Locate the barista tools in this POV image.
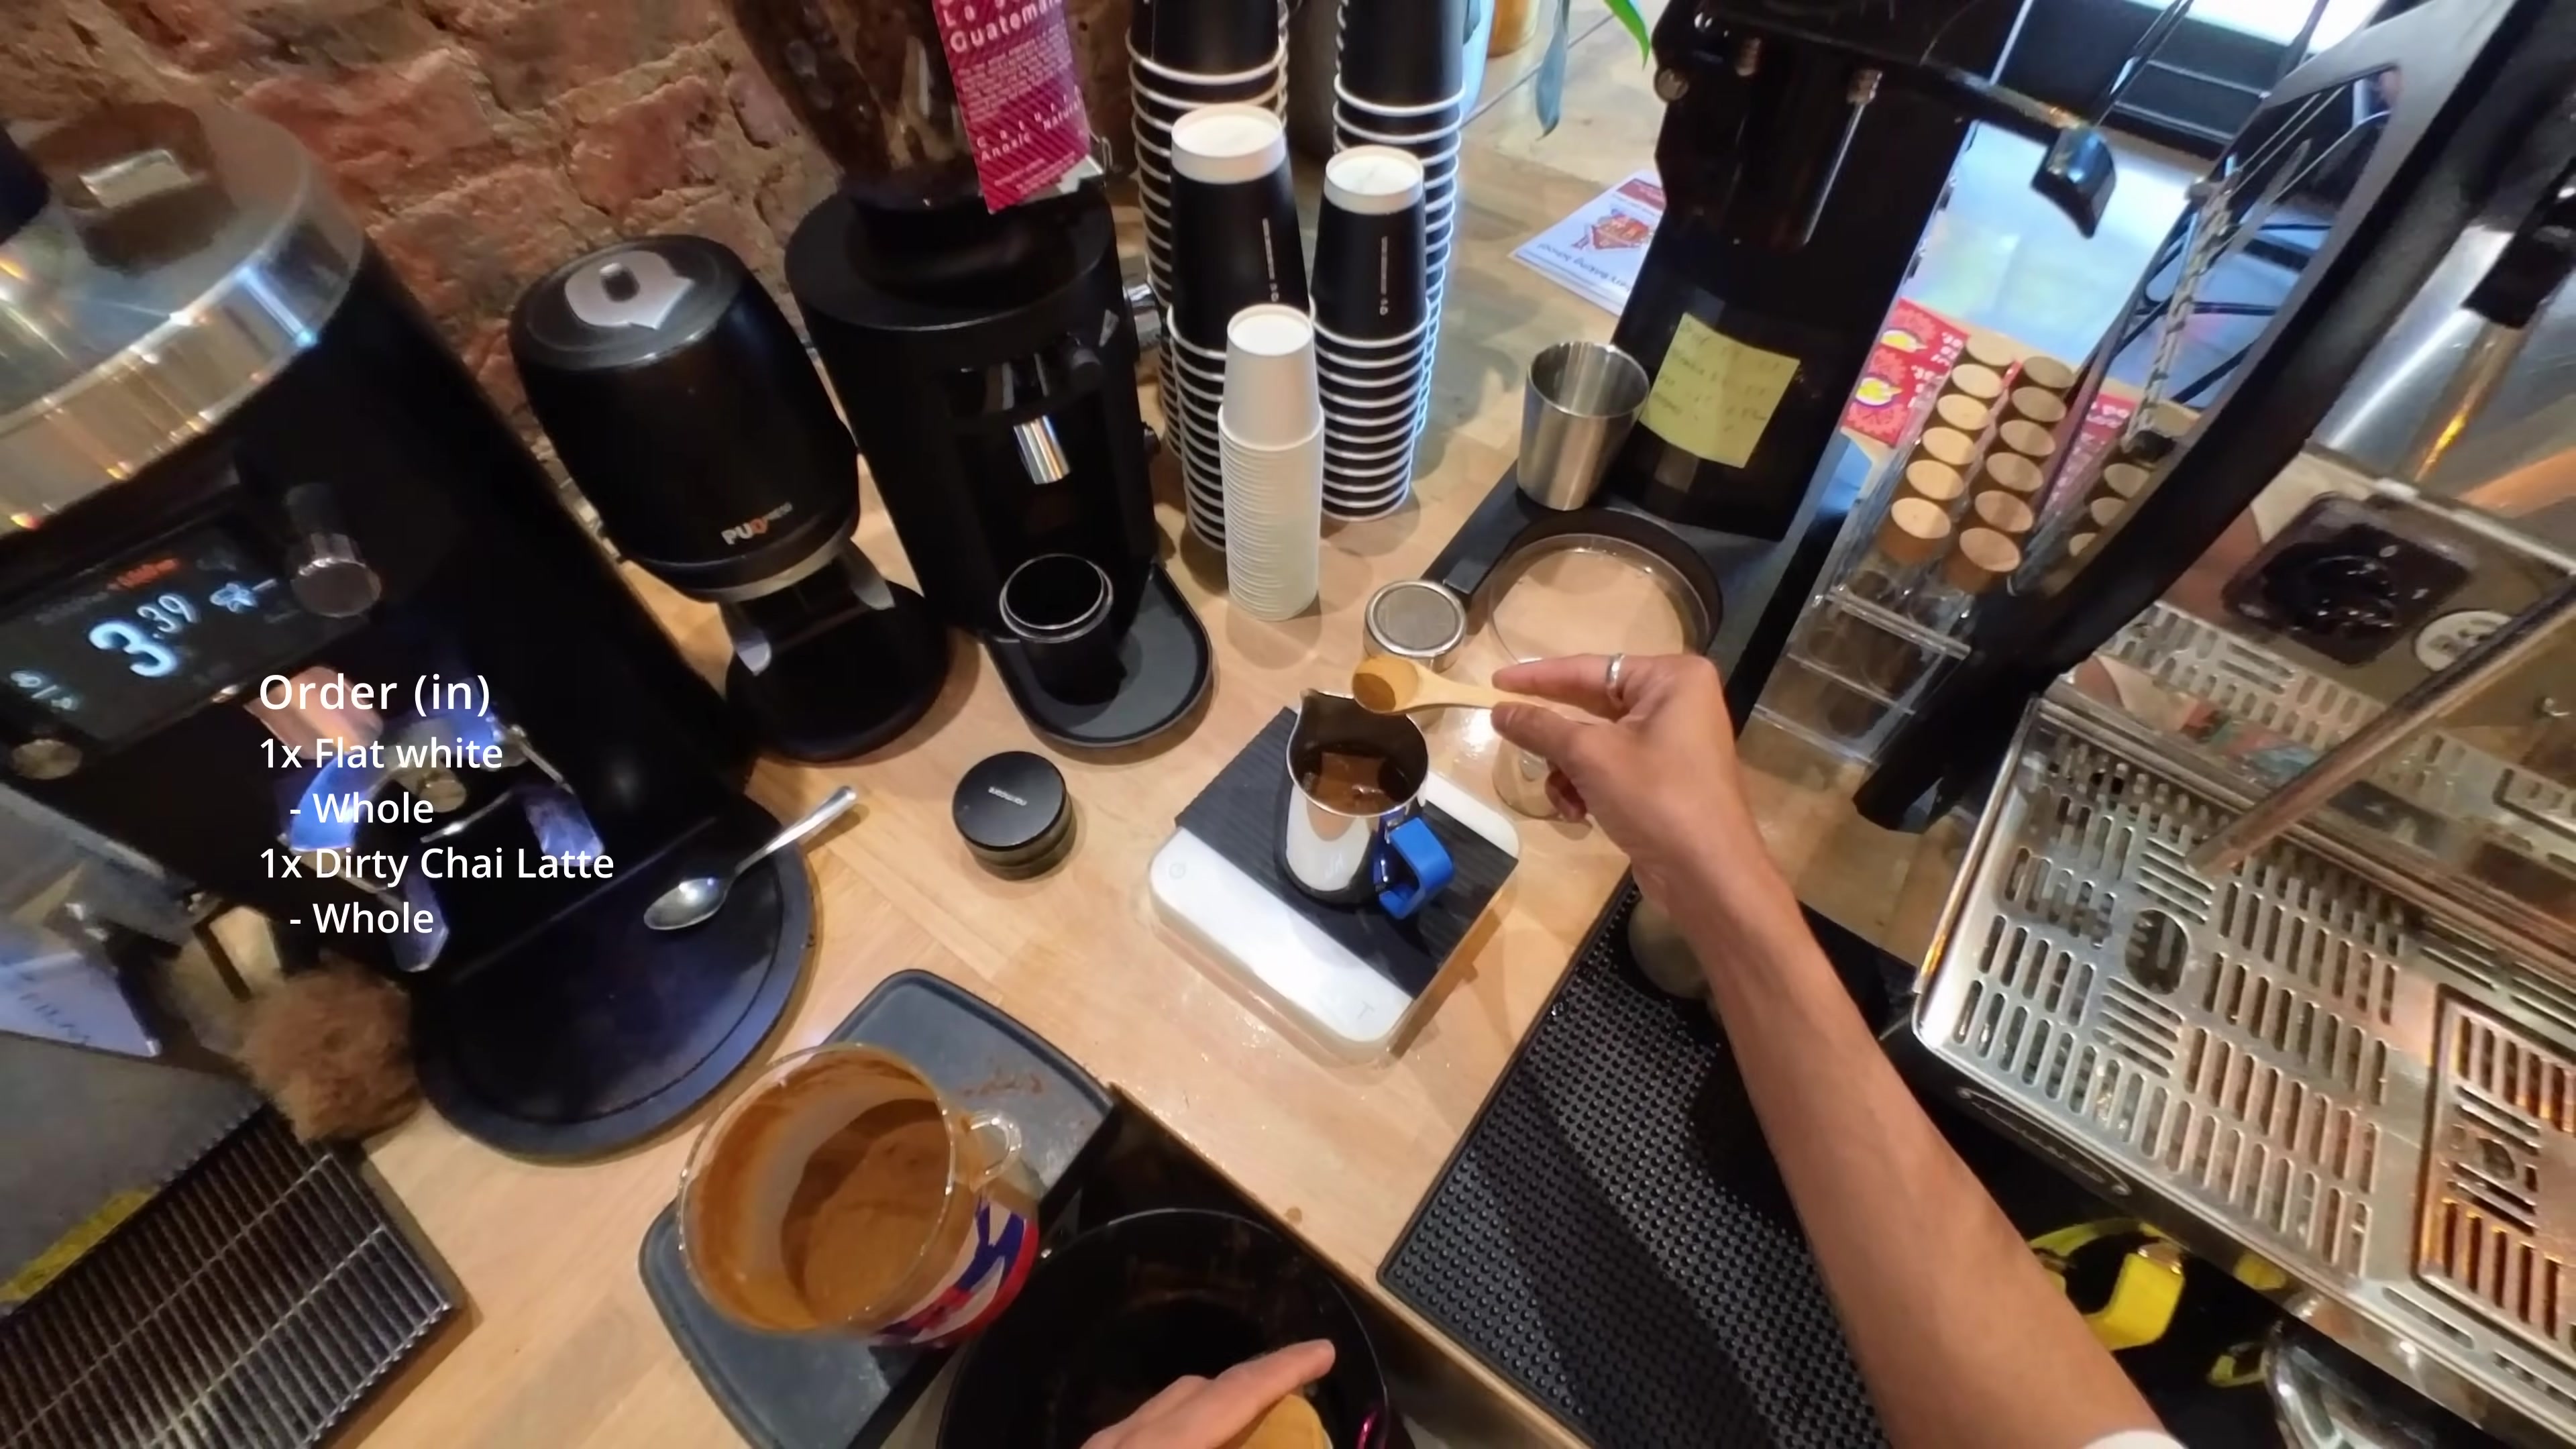
Detections: Milk Pitcher [489,476,567,632], Coffee Container [259,715,405,935], Scale [445,480,593,733], Cup [474,207,511,427], Hand [574,447,680,657], Steam Wand [838,0,999,605], Coffee Grinder [302,1,469,515], Coffee Grinder [194,160,367,527], Coffee Grinder [0,68,311,708], Cup [515,101,552,362], Cup [454,73,509,382]